Assassination of Ziaur Rahman

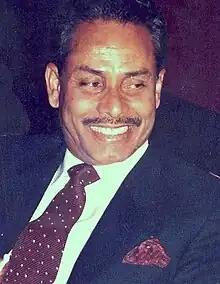
Lt. General HM Ershad, who later took power shortly after Zia's assassination

After the assassination of Rahman on 30 May 1981, General Manzoor made several speeches on Bangladesh Radio from Chittagong. In that speech, General Manzoor dismissed General Ershad as Army Chief and announced General Mir Shawkat Ali as Army Chief. Besides, by announcing the formation of revolutionary council, General Manjur called upon the freedom fighter officers to be united in the army.